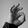
ASL letter: F